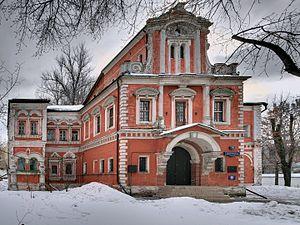
Le palais Averki Kirillov est un monument de Moscou en Russie